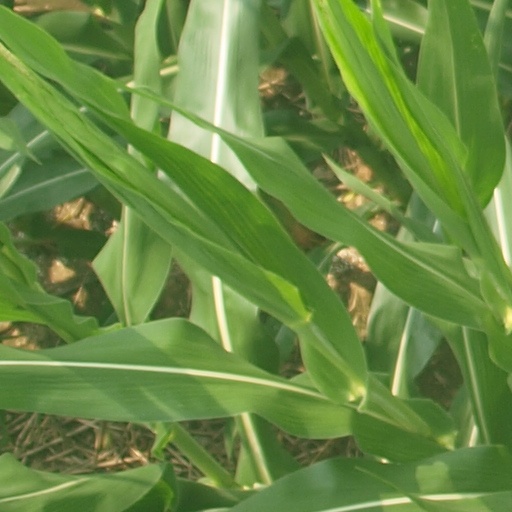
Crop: maize; corn